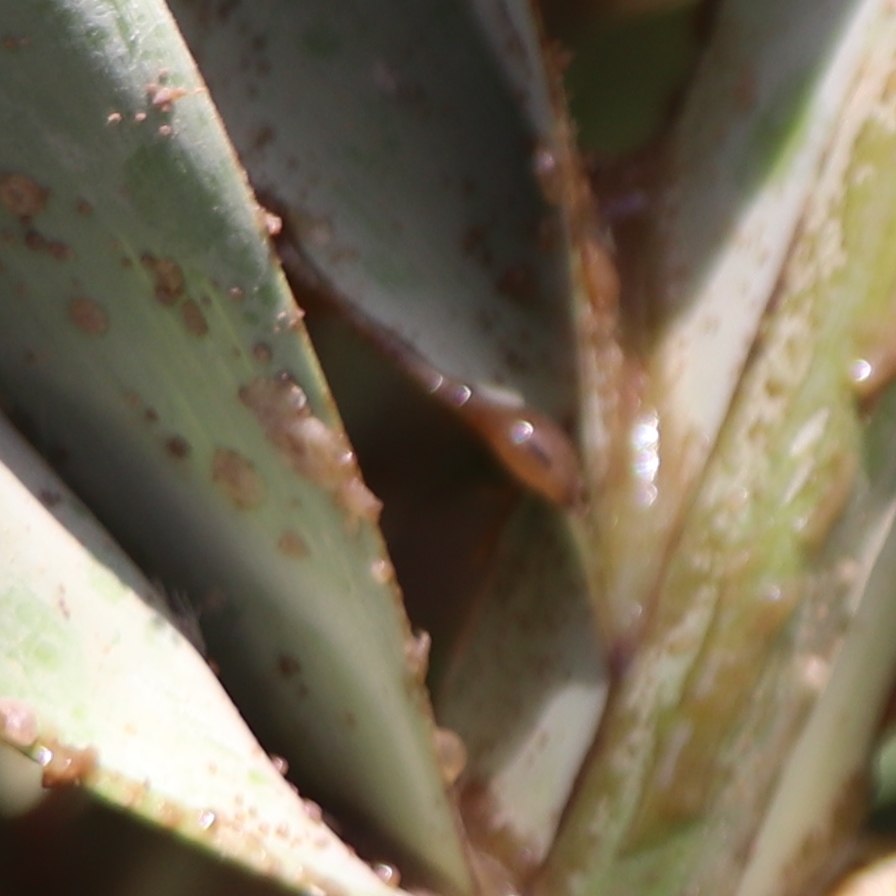
Label: Dubas